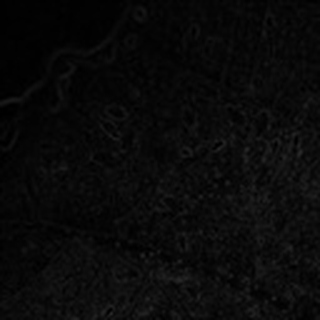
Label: cotton_aphids